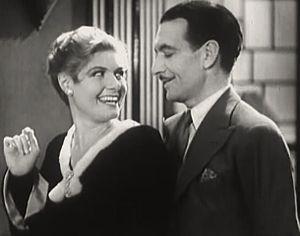
Dorothea J. Seltzer — née le 26 mai 1906 à Reading, morte le 21 mai 1977 à Santa Monica — est une actrice américaine, connue comme Dorothy Christy.